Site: brandenburg
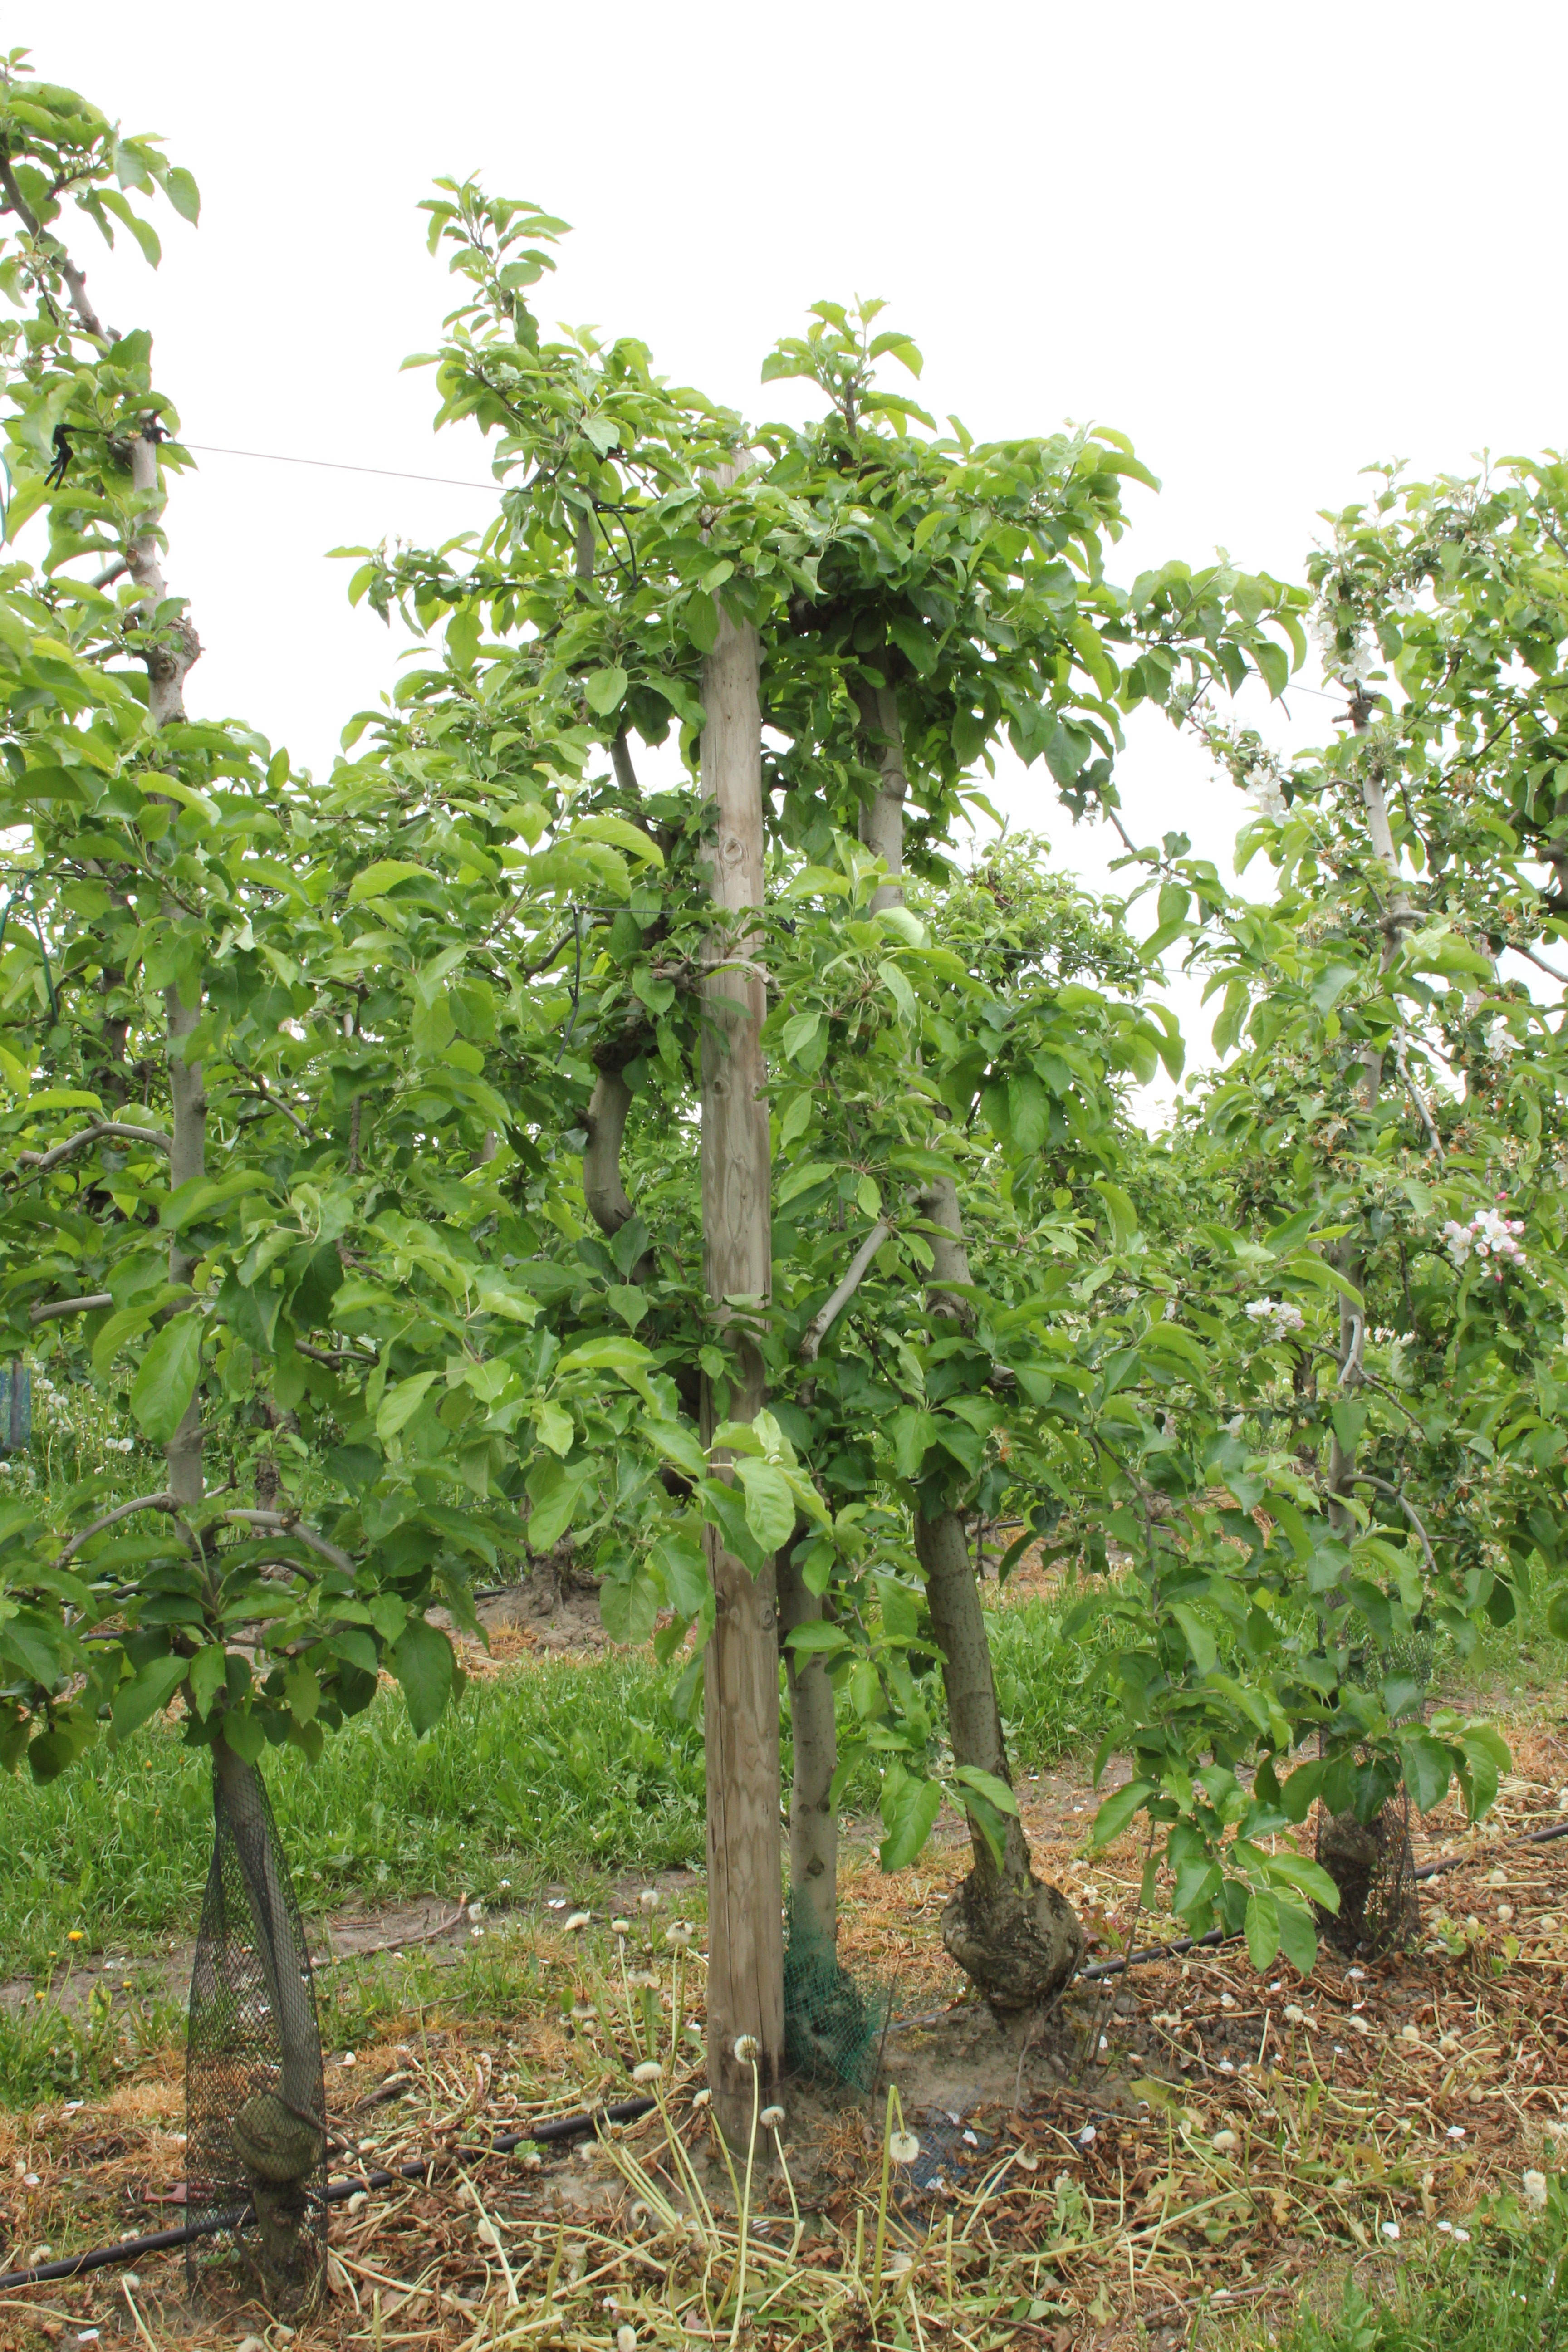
Growth stage (BBCH 67): Flowering